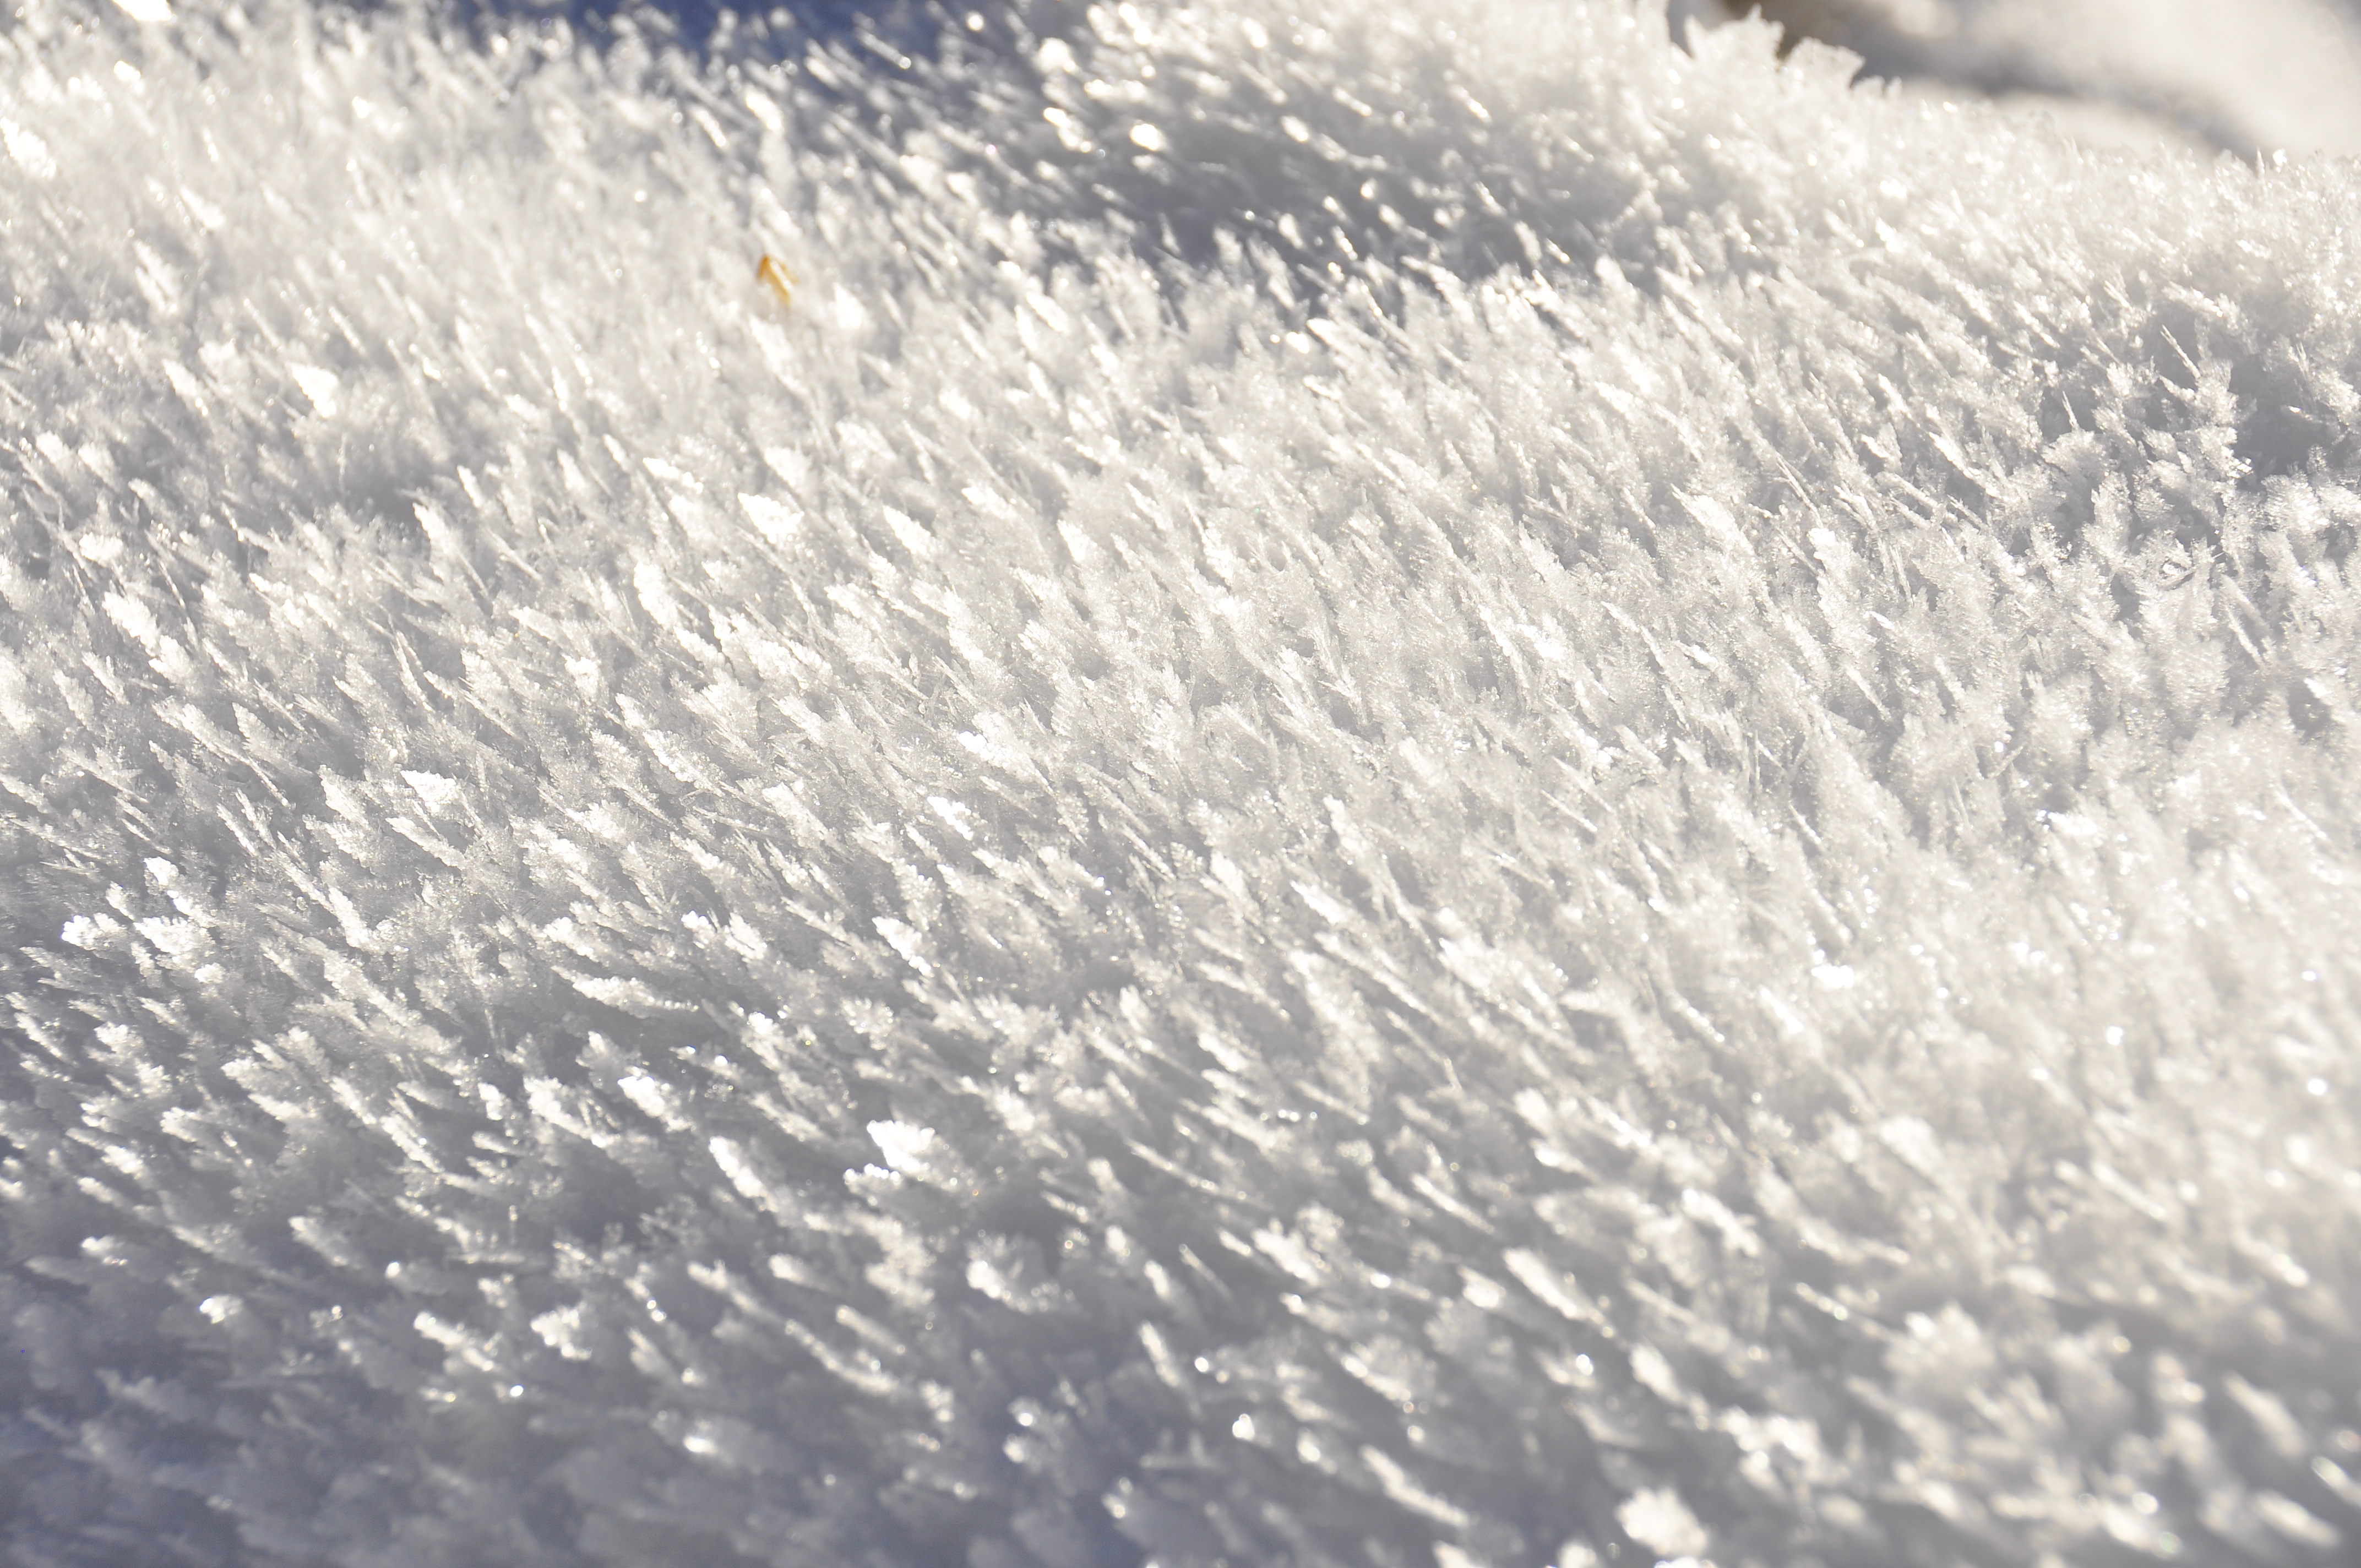
winter, snow, ice, frost, glacial, freezers, cold, frozen, macro, not cold, hard rime, biel, cool, white, frosty, windy, frosted, ice crystals